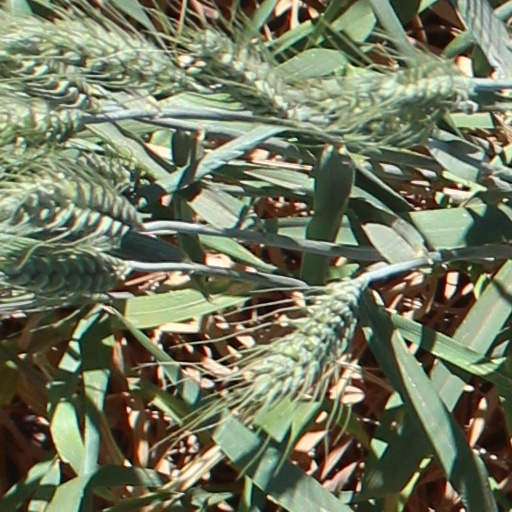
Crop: wheat